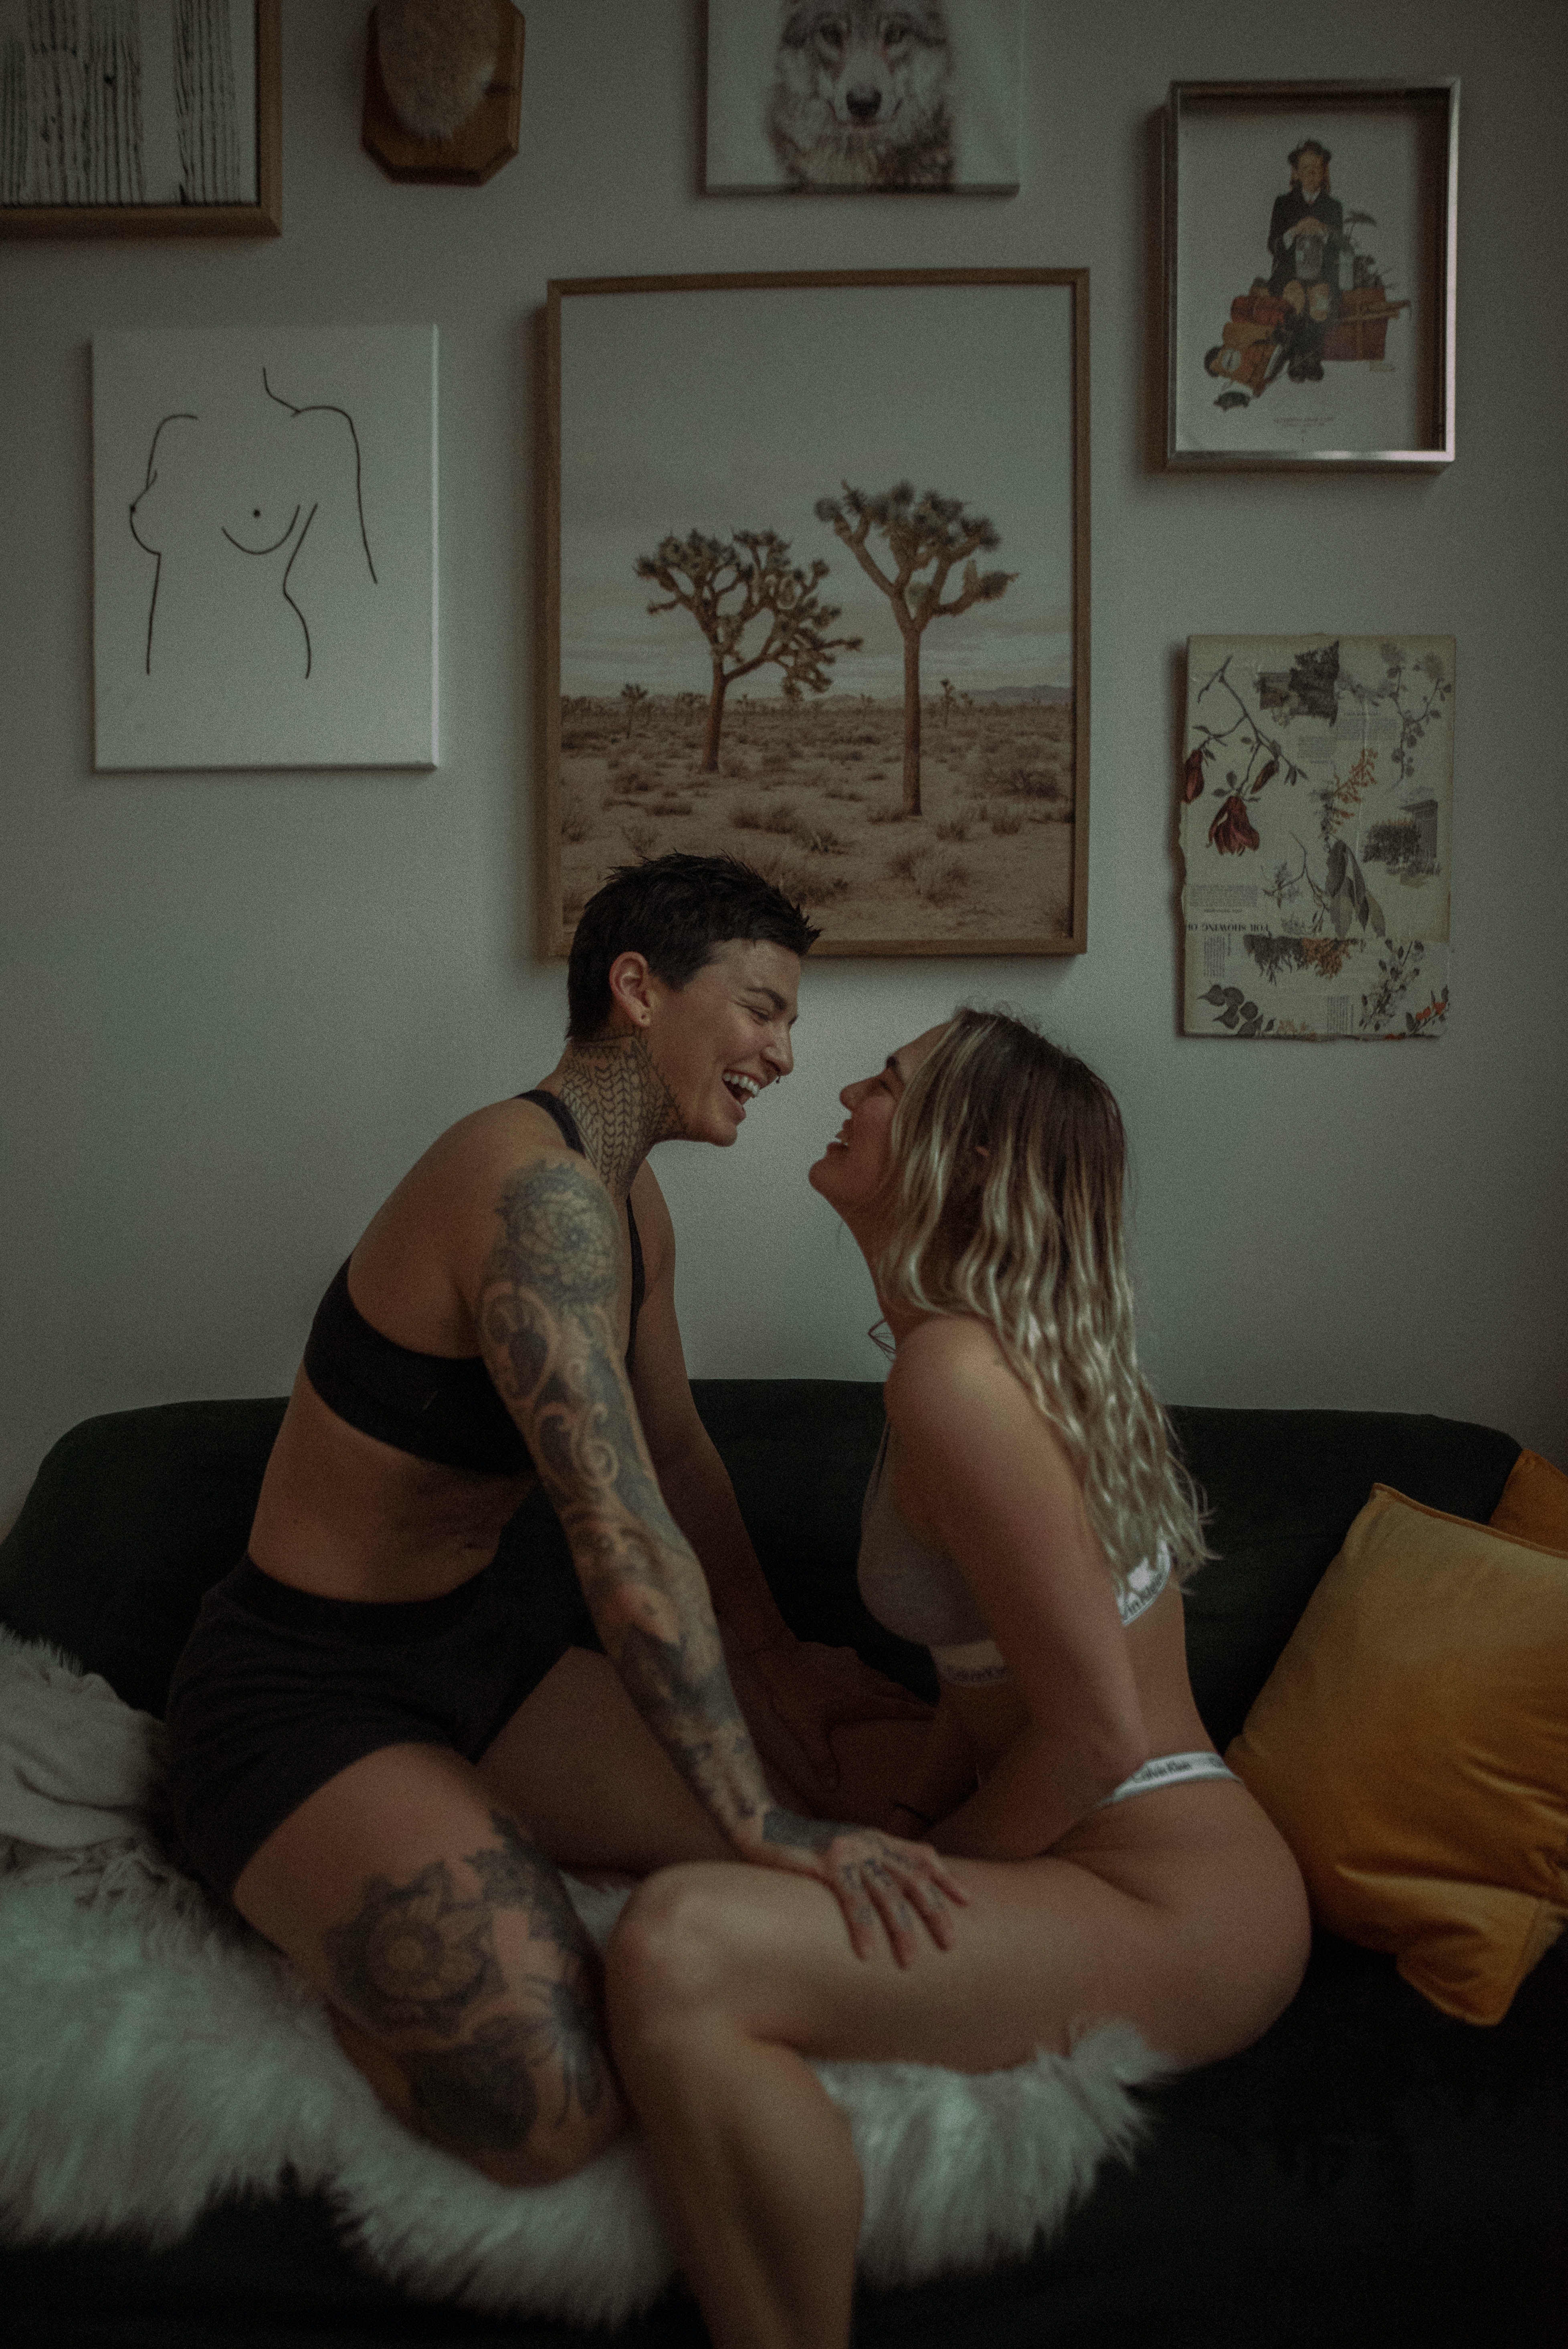
woman, clothing, hairstyle, arm, leg, muscle, picture frame, comfort, human body, flash photography, shorts, knee, thigh, lighting, art, trunk, chest, abdomen, art model, lingerie, beauty, human leg, long hair, undergarment, sitting, blond, room, foot, event, painting, stocking, flooring, tattoo, flesh, barefoot, visual arts, underpants, illustration, fun, fur, bed, bedding, Barechested, photo shoot, briefs, bed sheet, throw pillow